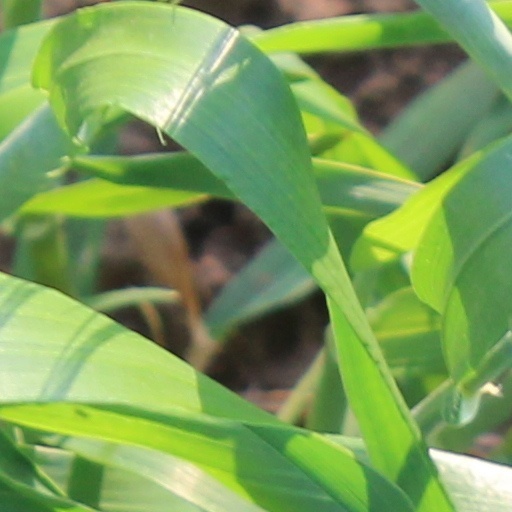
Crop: wheat